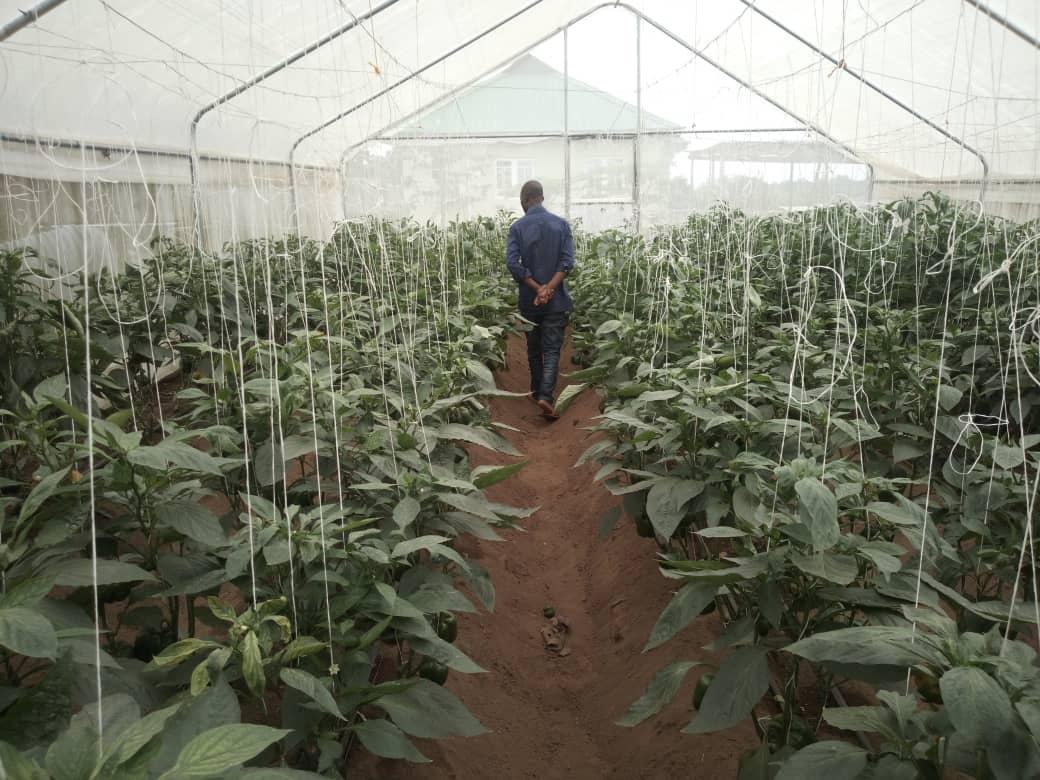
Katika shamba la viwanda, mkulima anatembea katikati ya safu ndefu za mimea ya kijani, akipita mimea iliyofungwa kwenye kamba ili kukua wima. Sehemu hii imefunikwa na paa la plastiki na imejengwa kwa uzio wa chuma, na kuunda mazingira ya kudhibitiwa.